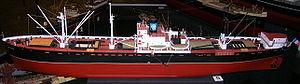
Le terme Liberty ship désigne les quelque 2 710 cargos construits aux États-Unis au cours de la Seconde Guerre mondiale, à la suite de la déclaration du président Franklin Delano Roosevelt au cours de l'été 1940, affirmant la volonté des États-Unis d'être l'arsenal du monde libre, et du vote du Congrès des États-Unis, en mars 1941, de la loi Lend-Lease destinée à aider la Grande-Bretagne à financer les acquisitions.